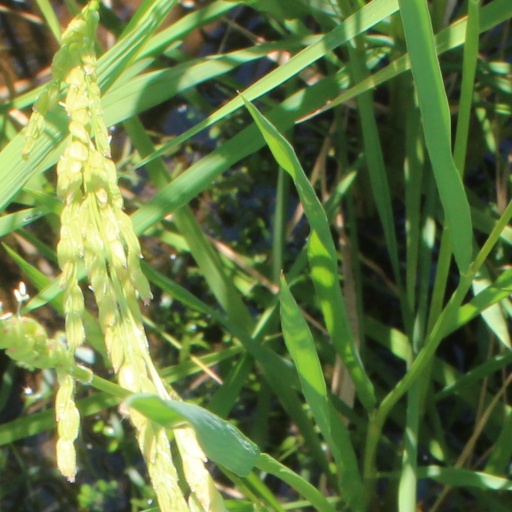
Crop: rice